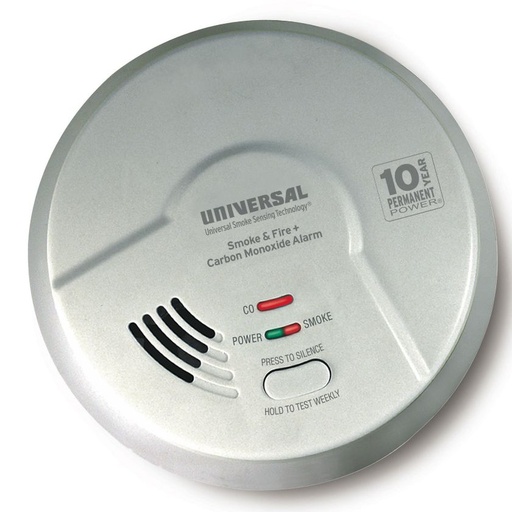
Universal Security Instruments MIC3510SB 3-in-1 Smoke, Fire and Carbon Monoxide Smart Alarm with 10 Year Sealed Battery
The Universal Security Instruments MIC3510SB 3-in-1 Smoke, Fire and Carbon Monoxide Smart Alarm provides 10 years of continuous protection against deadly threats in the home. New patented Universal Smoke Sensing Technology provides the benefits of both photoelectric and ionization alarms in one device to protect against fast flaming and slow smoldering fires. Perfect for new or replacement installations, this maintenance-free alarm is suitable for houses, apartments and mobile homes in every room. The sealed battery (included) will never have to be replaced throughout the life of the alarm, giving you a decade of peace of mind even in the event of a power outage. This Permanent Power also saves money from battery replacements (up to $38.00 over the 10-year life of the alarm), eliminates annoying low battery chirps and helps the environment by reducing environmental waste from disposed batteries. This alarm features microprocessor intelligence to completely eliminate nuisance alarms, a single silence/test button to quiet a non-hazardous alarm and an end-of-service life warning that sounds when it's time to replace the alarm (approximately 10-years from activation). Perfect for replacement of existing Universal Electric alarms, this alarm features a large mounting base to cover imperfections in drywall and the option to replace retrofitting applications. The quick activation battery pull tab makes it easy to install while the deactivation key switches the alarm off and makes the alarm safe for disposal. Once the alarm is deactivated, the tamper resistant feature turns on to prevent deactivated alarms from being reinstalled. This alarm conforms to UL217 and Ul2034 standards, California State Fire Marshal approved and Federal Housing Authority (FHA) approved to exceed industry standards. This Universal Security Instruments MIC3510SB 3-in-1 Smoke, Fire and Carbon Monoxide Smart Alarm comes with a 10-year limited warranty. MODEL # - MIC3510SB DESCRIPTION - 10 Year 3-in-1 Smoke + Fire + Carbon Monoxide Smart Alarm SENSOR TYPE - P hotoelectric and Ionization ALARM TYPE - Carbon Monoxide, Flame, Smoke POWER SOURCE - 10-Year sealed Alkaline Battery (included) LIFETIME - 10 years FEATURES - 3-in-1 Alarm, Dual P hotoelectric and Ionization sensor, Tamper proof, Smart Alarm Technology (temperature and humidity compensation), One silence/test button, Fast & easy to install, ECO Friendly, end-of-service life warning alarm, larger mounting base CERTIFICATIONS - Exceeds industry standards, and ETL listed to UL Standard UL 217 and UL 2034 and California State Fire Marshal approved. DIMENSIONS - 5.75 x 5.75 x 1.75 in.
Brand: USI
Category: Home & Garden > Flood, Fire & Gas Safety > Smoke & Carbon Monoxide Detectors